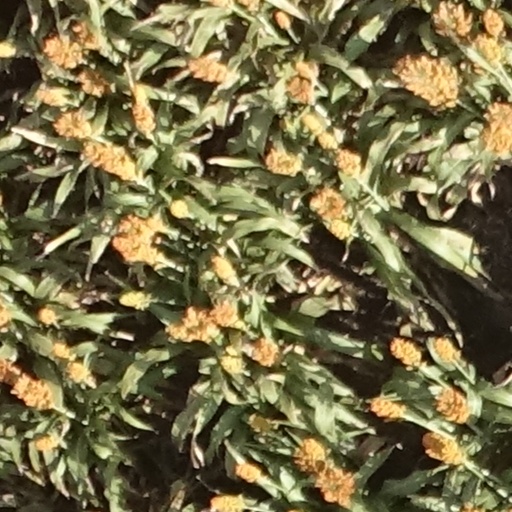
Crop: sorghum